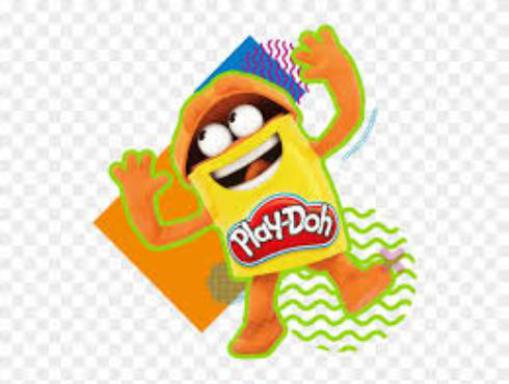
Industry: Leisure